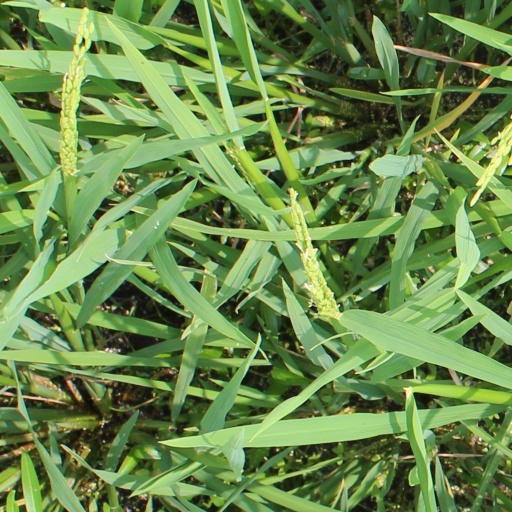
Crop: rice